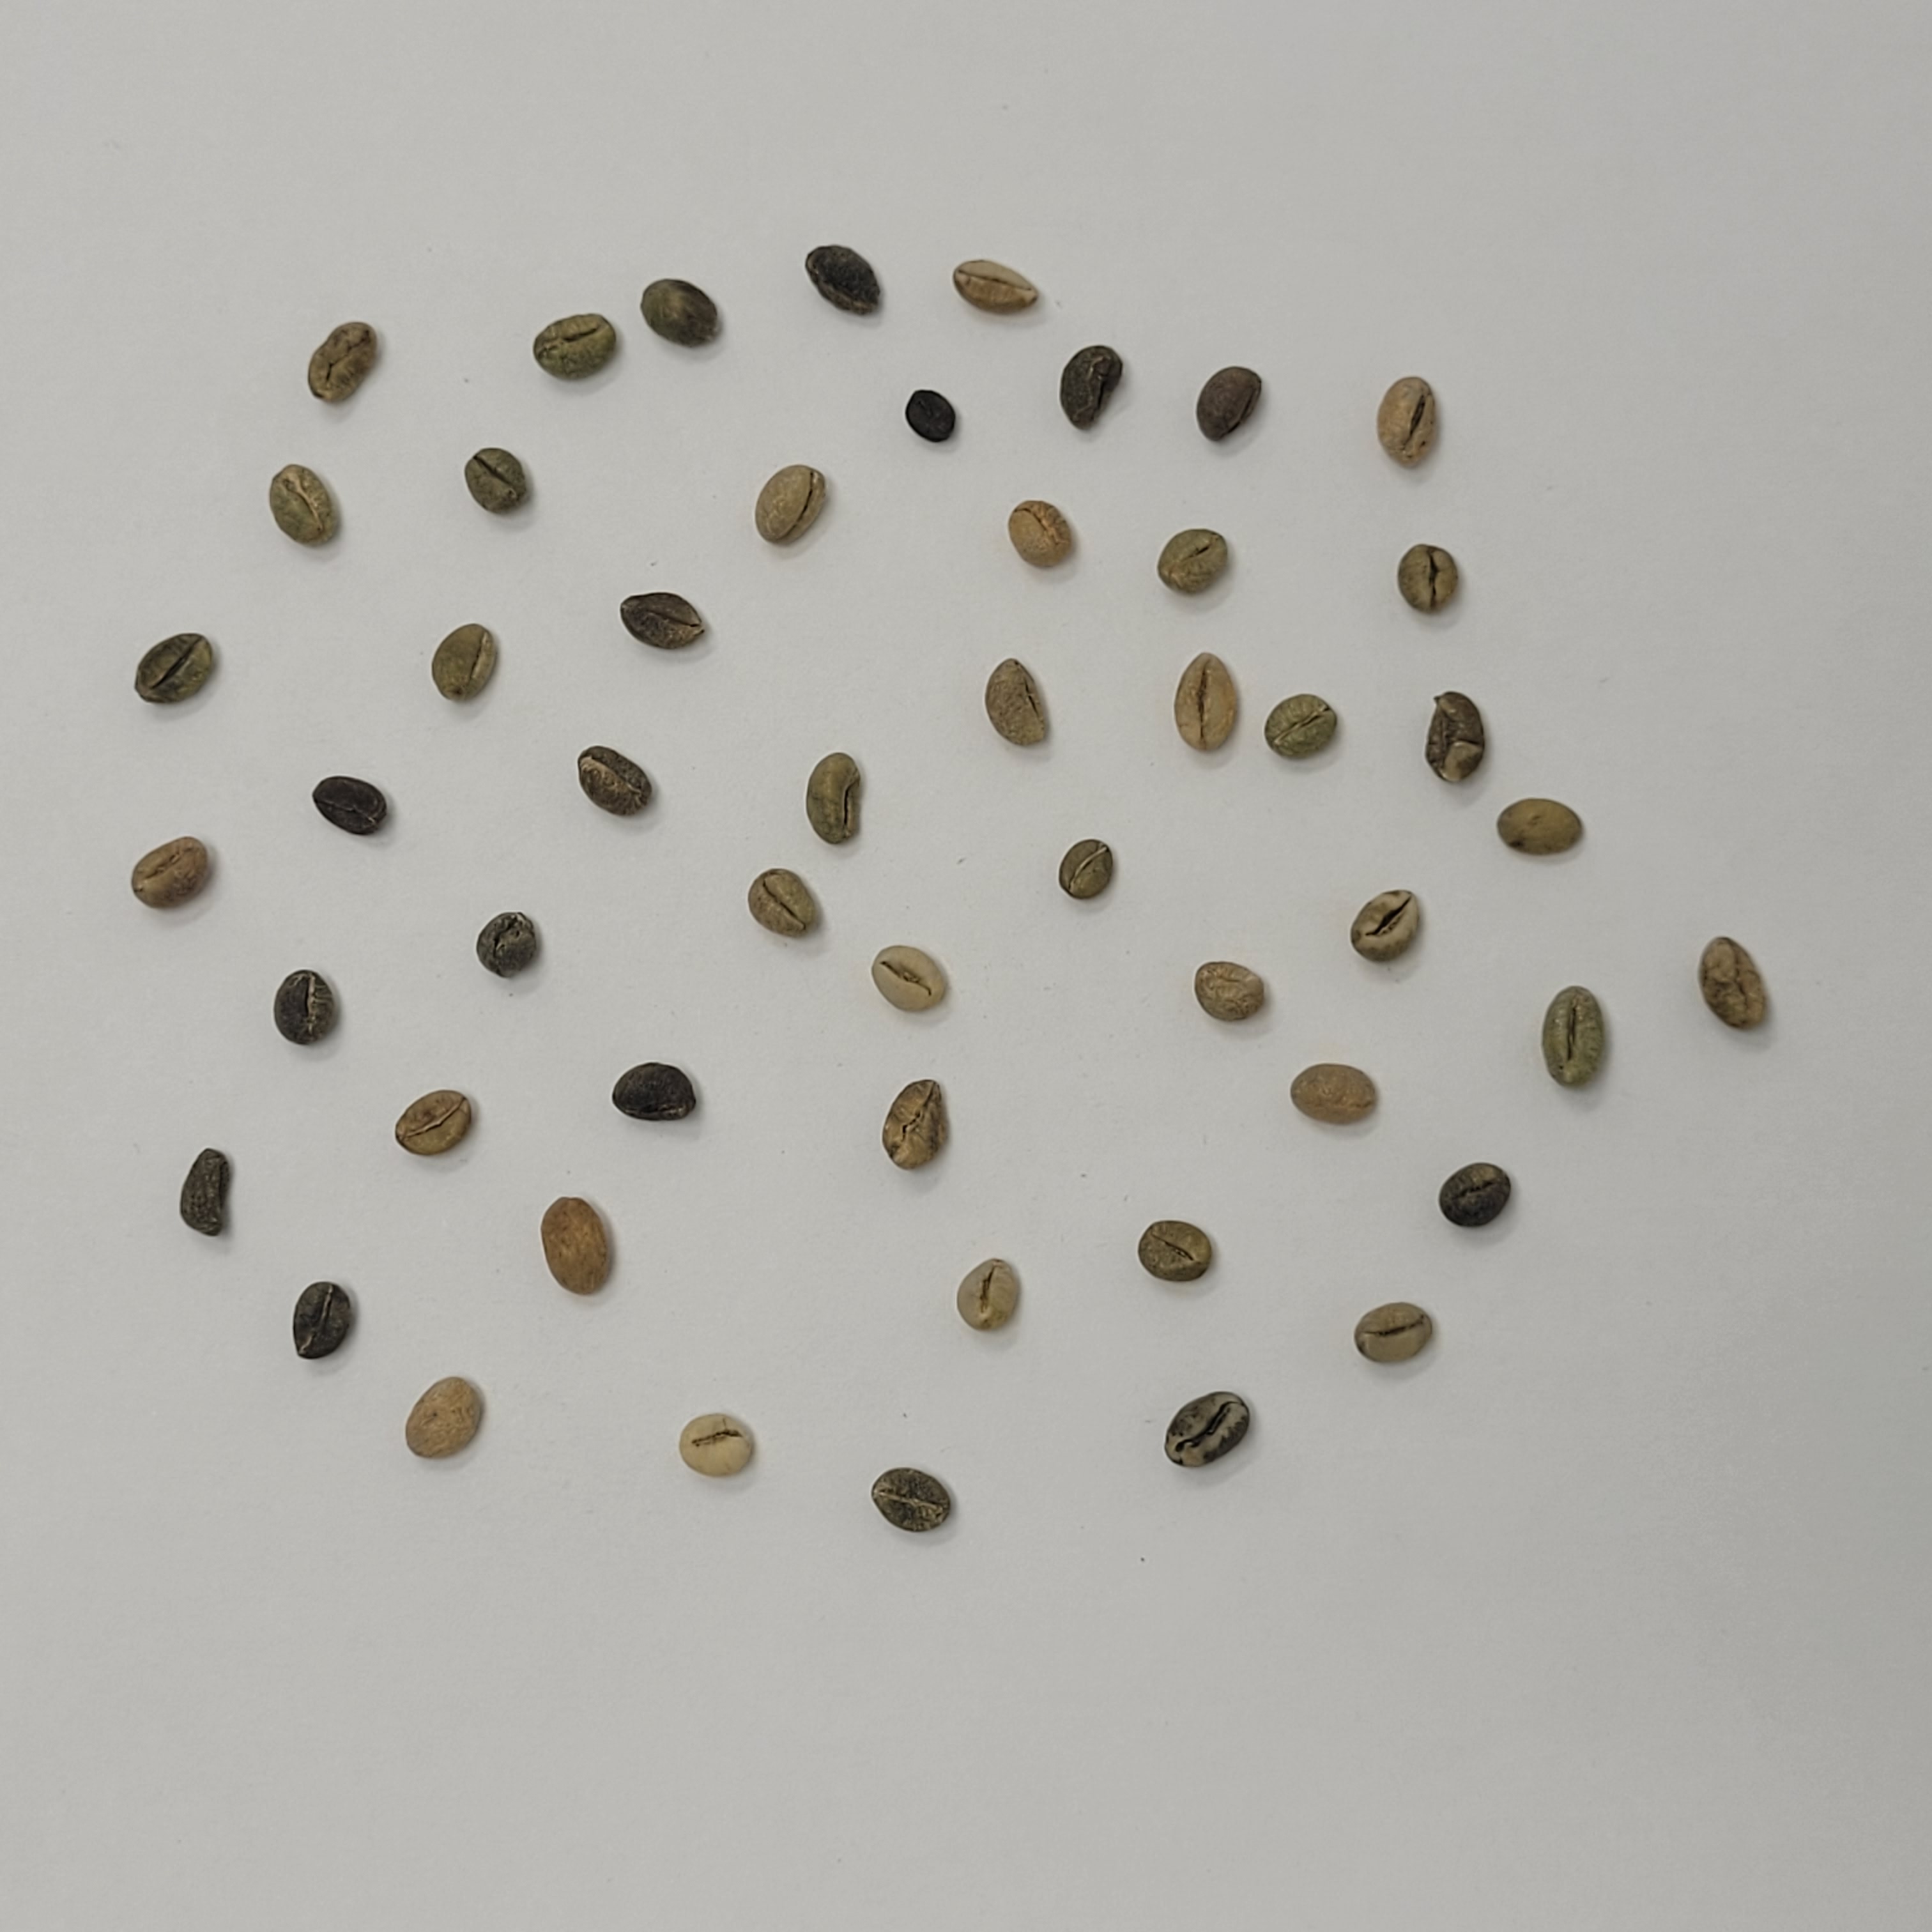
Coffee bean quality grade: Bits